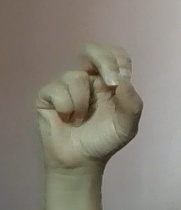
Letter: gaaf